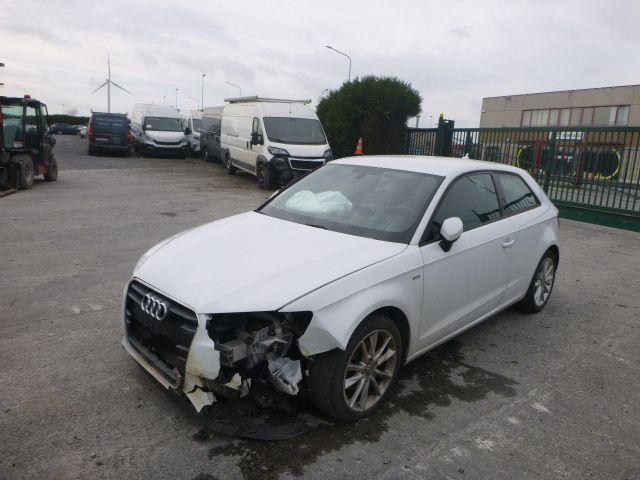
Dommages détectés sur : pare-choc avant, feu avant gauche, aile avant gauche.
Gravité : majeur